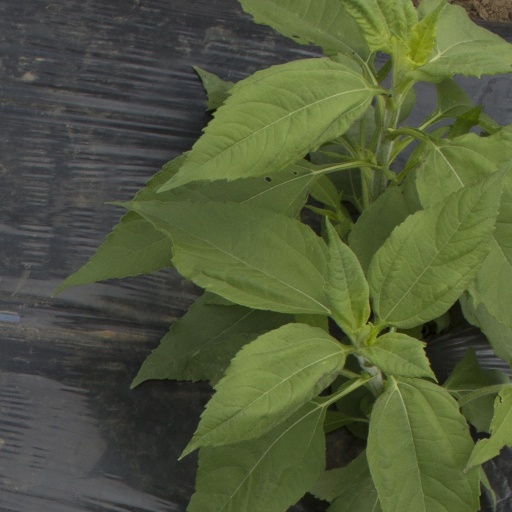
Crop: Jerusalem artichoke